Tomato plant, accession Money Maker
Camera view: horizontal (90 deg, fisheye); turntable rotation: 240 degrees
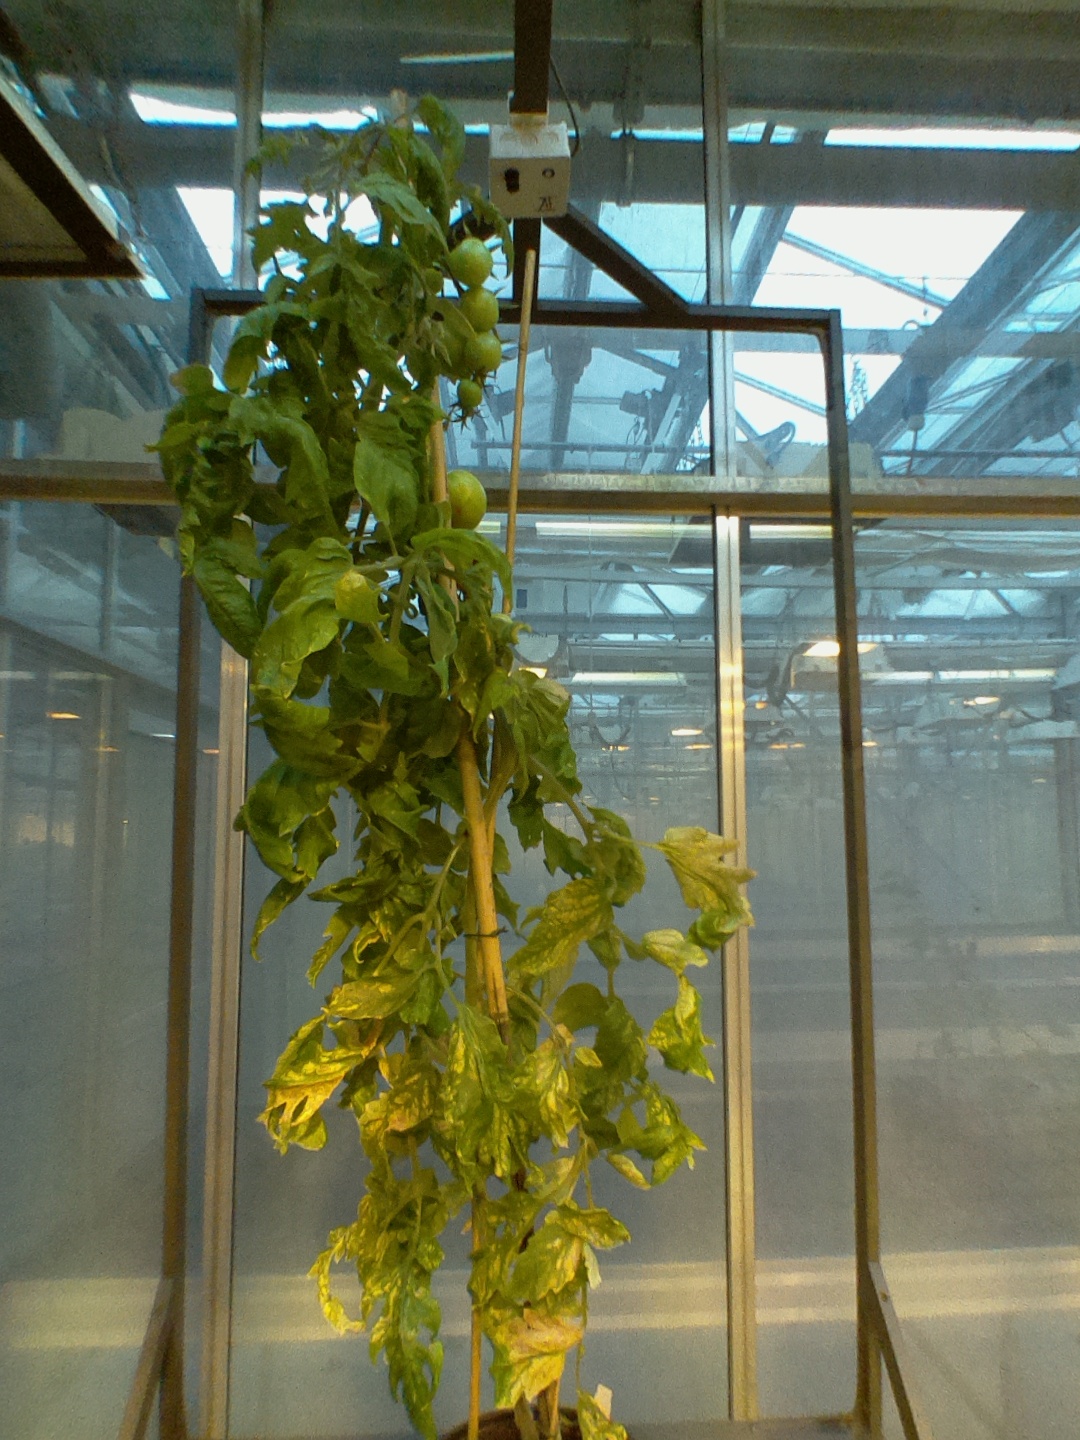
BBCH growth stage 81: 10%-20% of fruits show typical fully ripe color